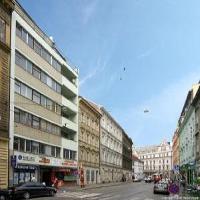
Weather: sun or clear